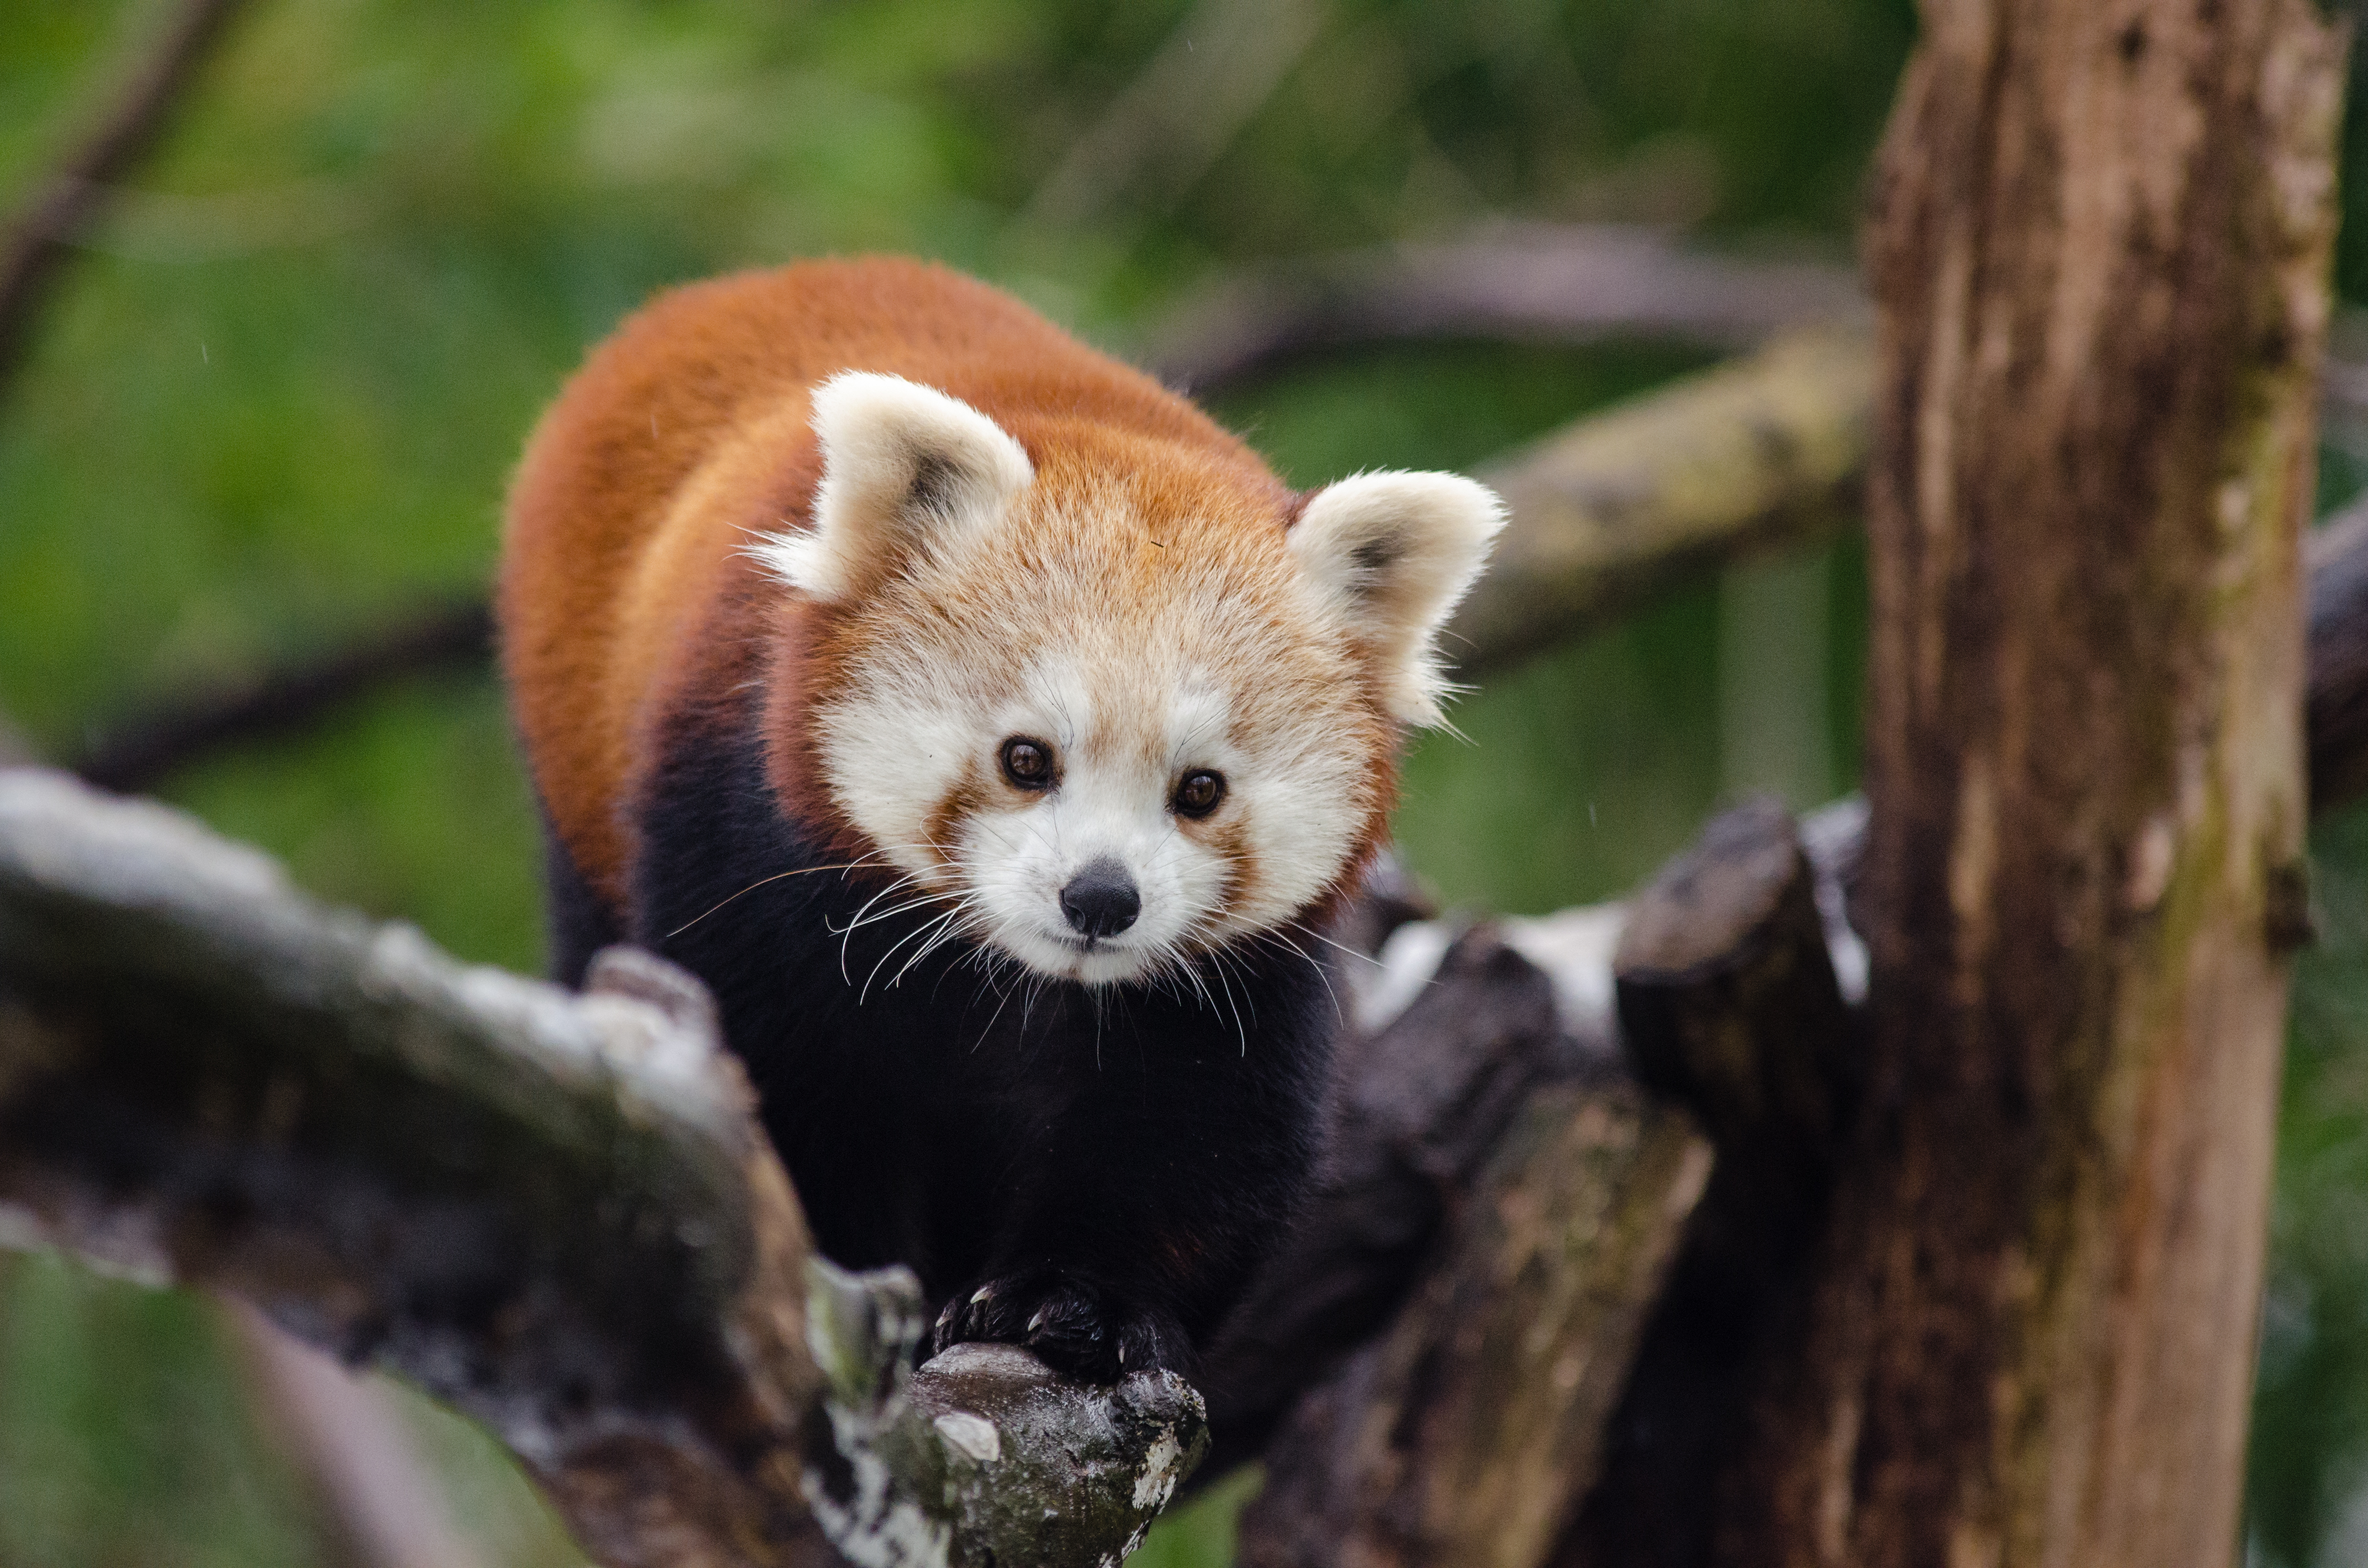
tree, bokeh, animal, cute, bear, wildlife, zoo, red, mammal, nikon, fauna, red panda, panda, endangered, vertebrate, germany, deutschland, baum, adorable, tele, d7000, roter, kleiner, niedlich, species, tierpark, bedroht, giant panda